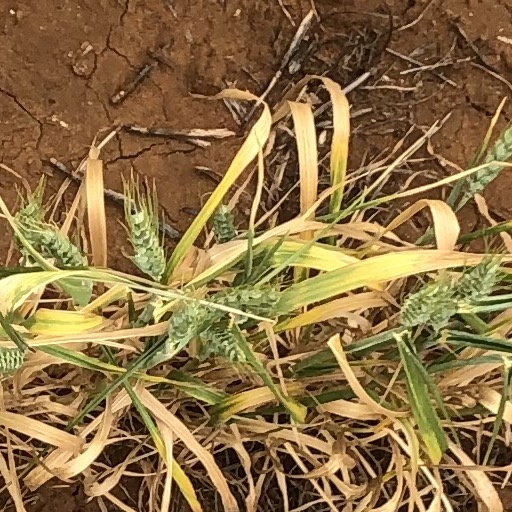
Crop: wheat